Kitaakita District, Akita

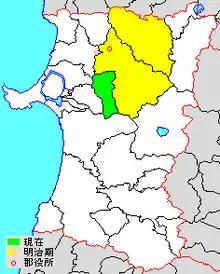
Map showing original extent of Kitaakita District in Akita Prefecture green - current yellow - former extent in early Meiji period

As of April 2022, the district consists of only the village of Kamikoani with an estimated population of 2,089 and an area of 256.82 km. All of the cities of Kitaakita and Ōdate, and part of the city of Noshiro were formerly part of Kitaakita District.